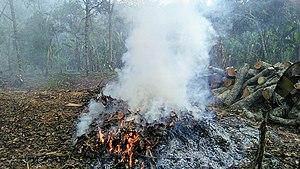
Les arbres sont systématiquement coupés à l'aide de tronçonneuses ou par le feu soit pour obtenir du bois de chauffage ou des terres cultivables. Une épaisse fumée se répand dans l'air et contribue à la pollution de celui-ci.
La déforestation au Cameroun est la destruction des forêts tropicales humides de ce pays d'Afrique centrale.